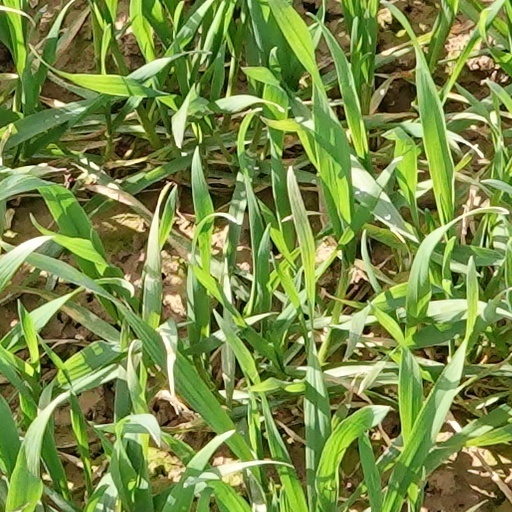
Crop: wheat